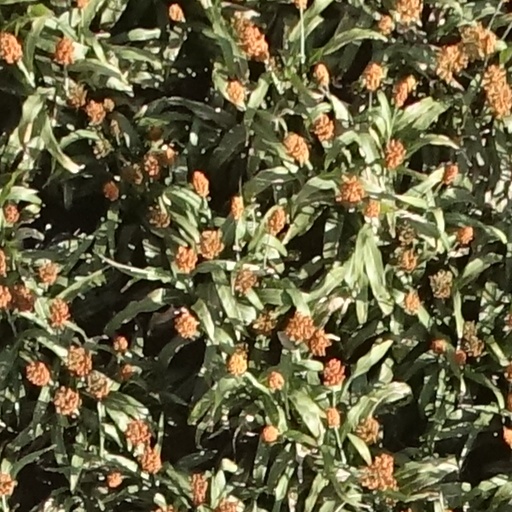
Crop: sorghum